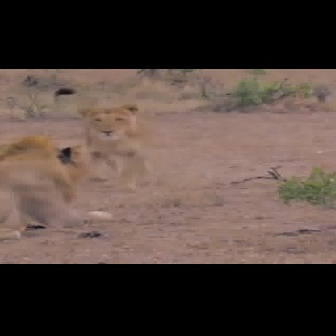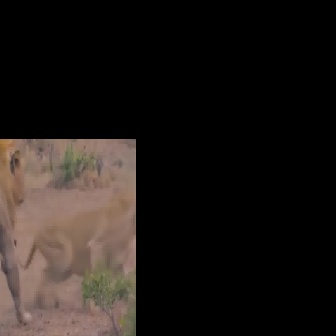
  Please identify the target specified by the bounding box [51,88,153,190] in the first image and locate it in the second image. Return the coordinates in [x_min,y_min,x_max,y_max] format.
Answer: [12,189,136,313]